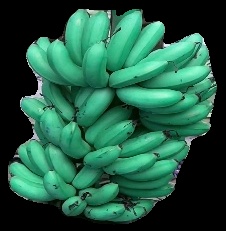
Variety: rasbale
Grade: grade1